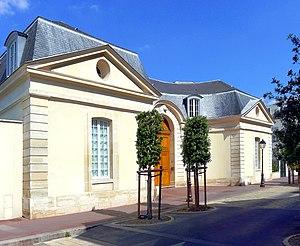
Charenton-le-Pont (vestiges - entrée pavillon nord - du chateau de Bercy) - Val-de-Marne, France
Cet article recense les monuments historiques français classés en 1959.
Cet article recense les monuments historiques du Val-de-Marne, en France.
Le château de Bercy était un château construit au XVIIᵉ siècle et terminé au début du XVIIIᵉ siècle situé à Bercy, et qui fut détruit en 1861.